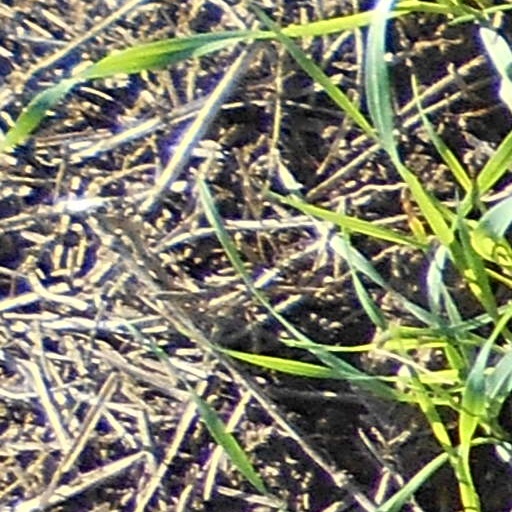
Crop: wheat